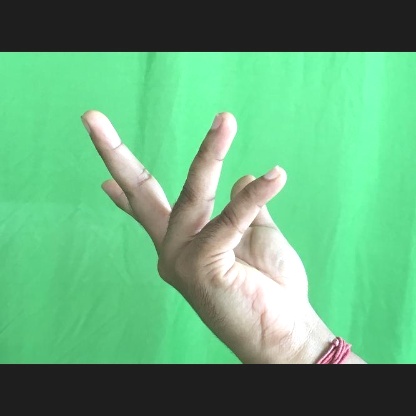
Mudra: Alapadmam